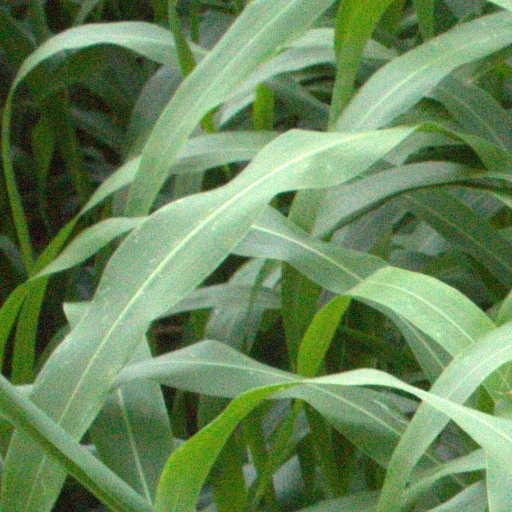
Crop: sorghum